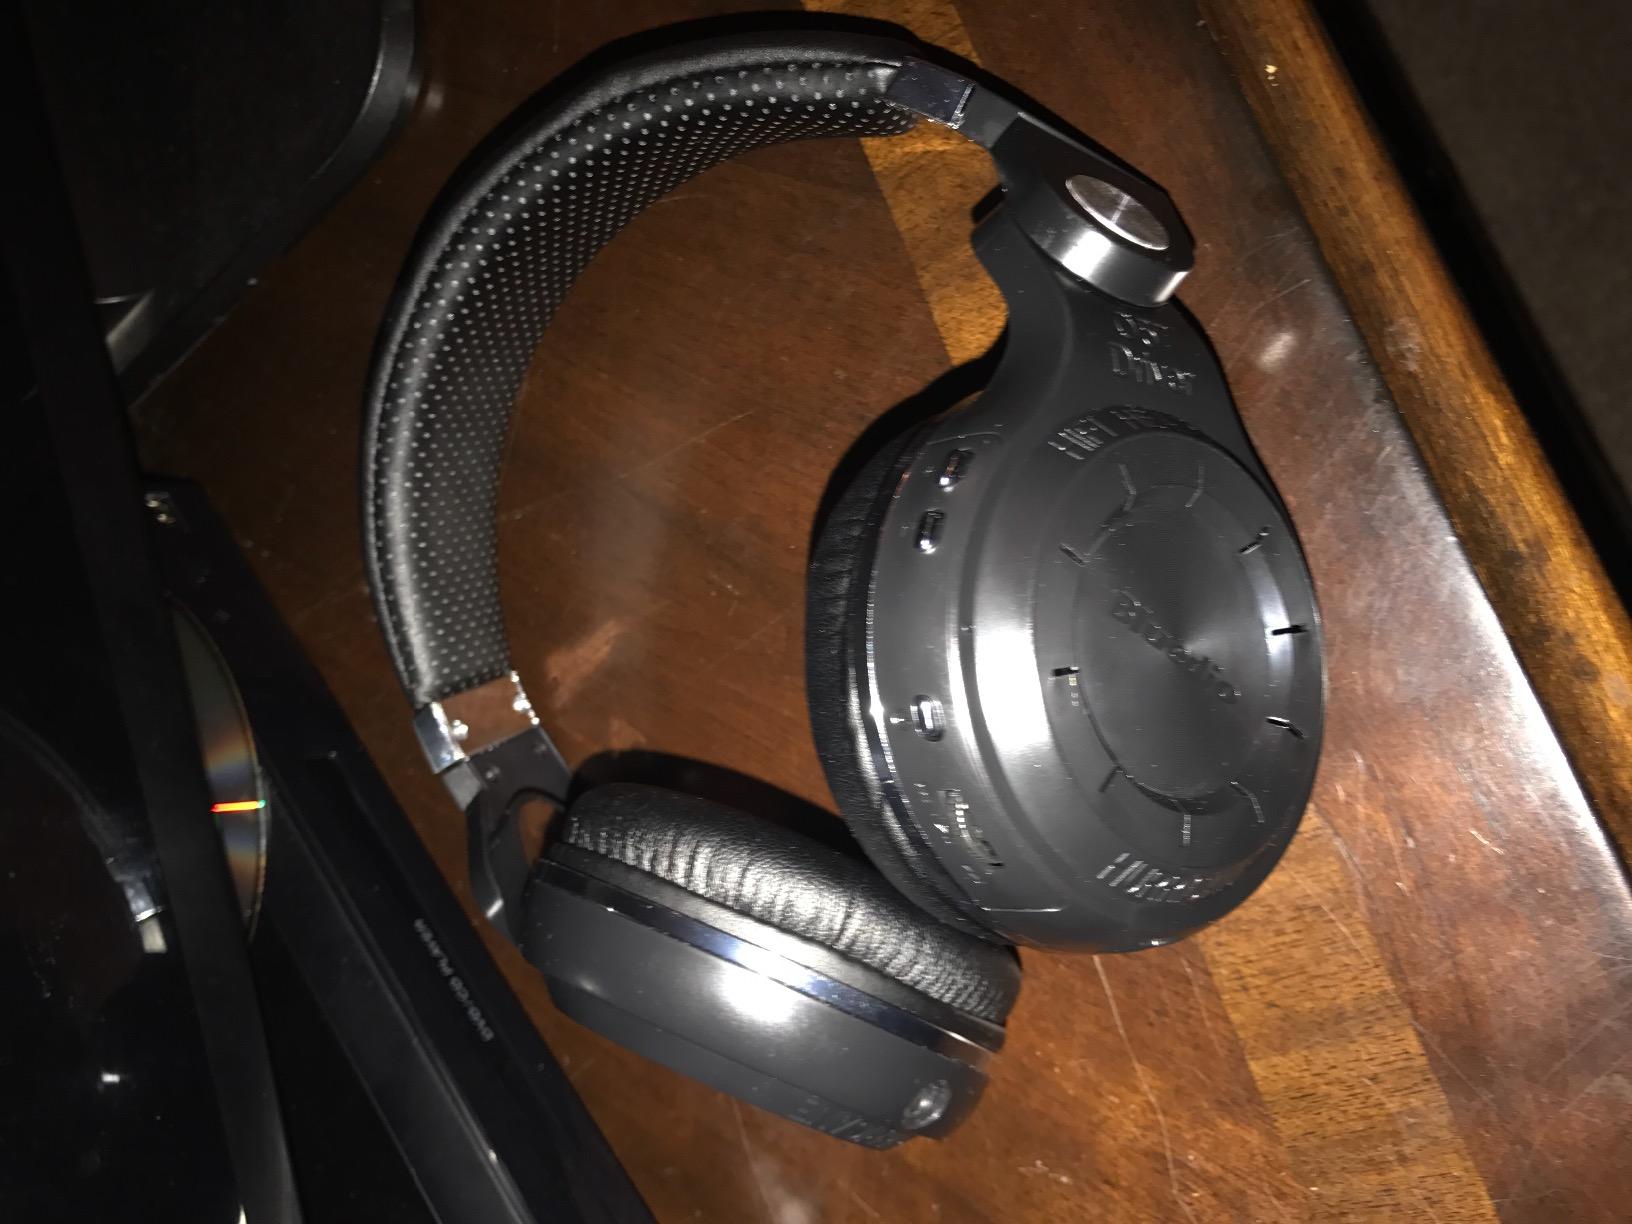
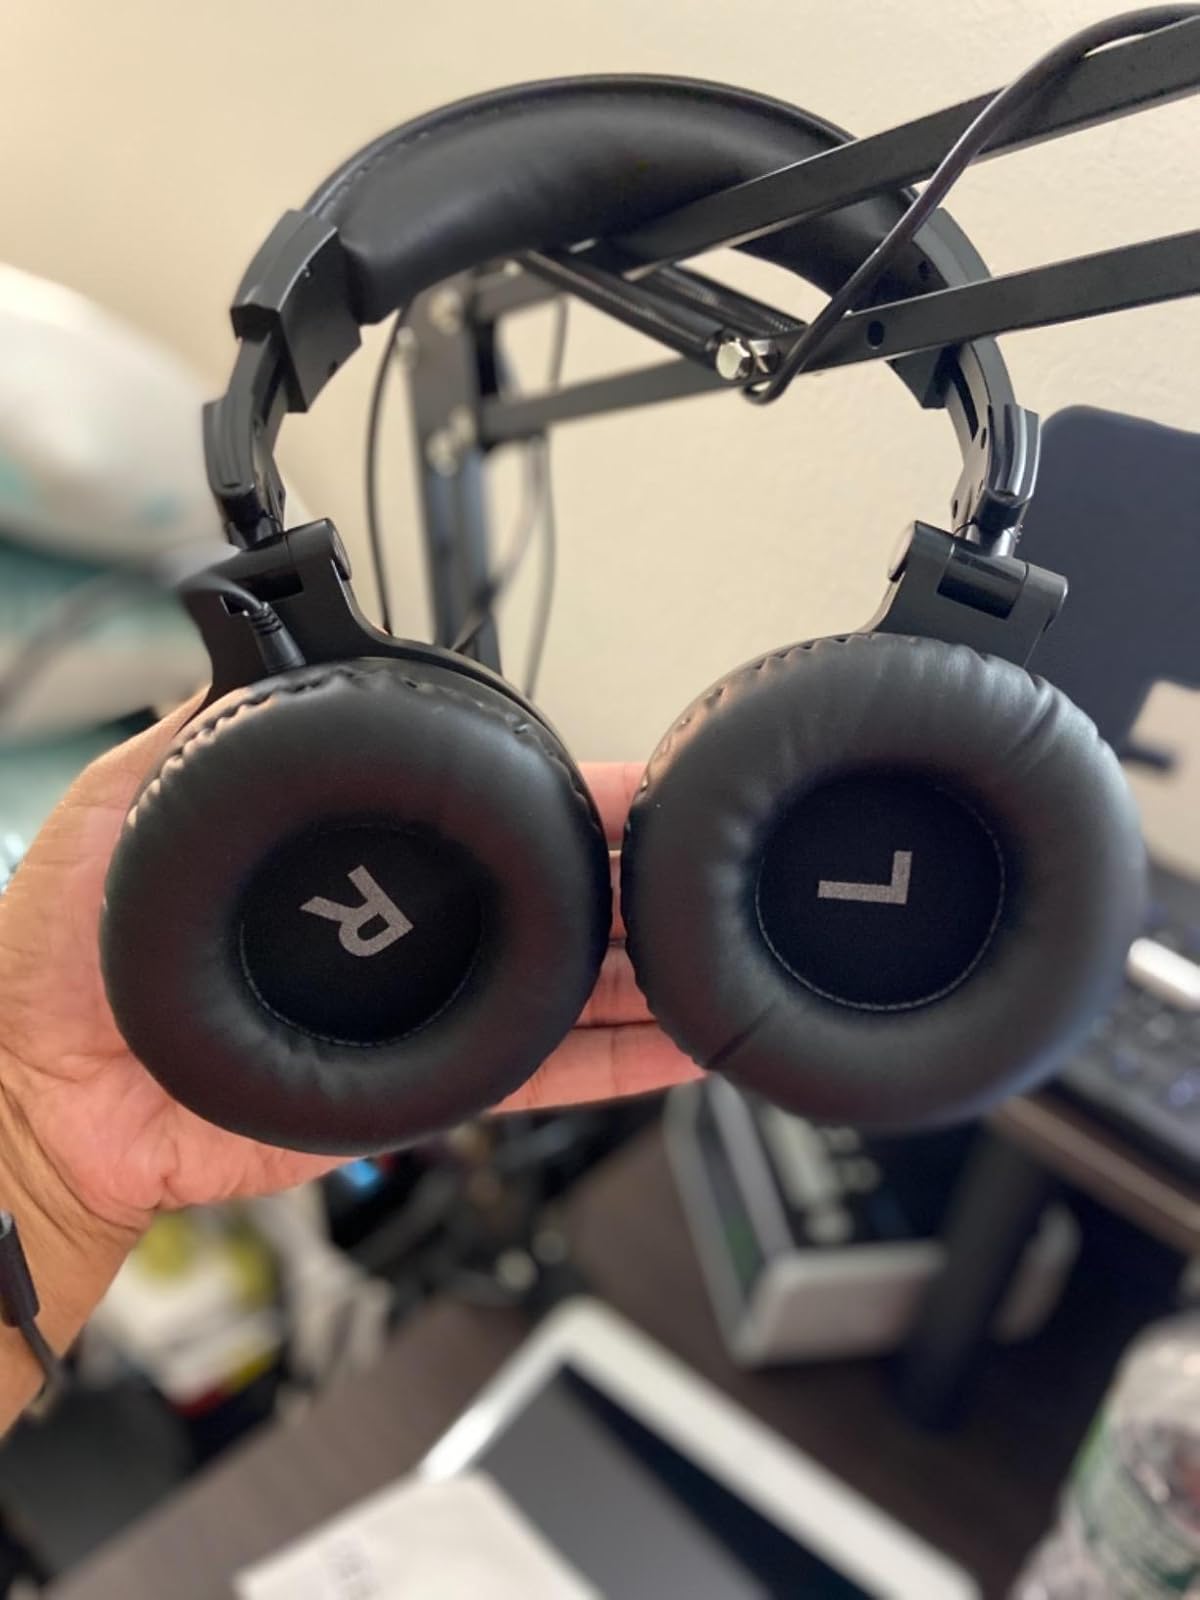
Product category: headphones
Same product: no